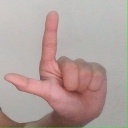
अक्षर: ल